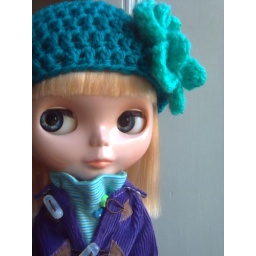
margot in cute hat